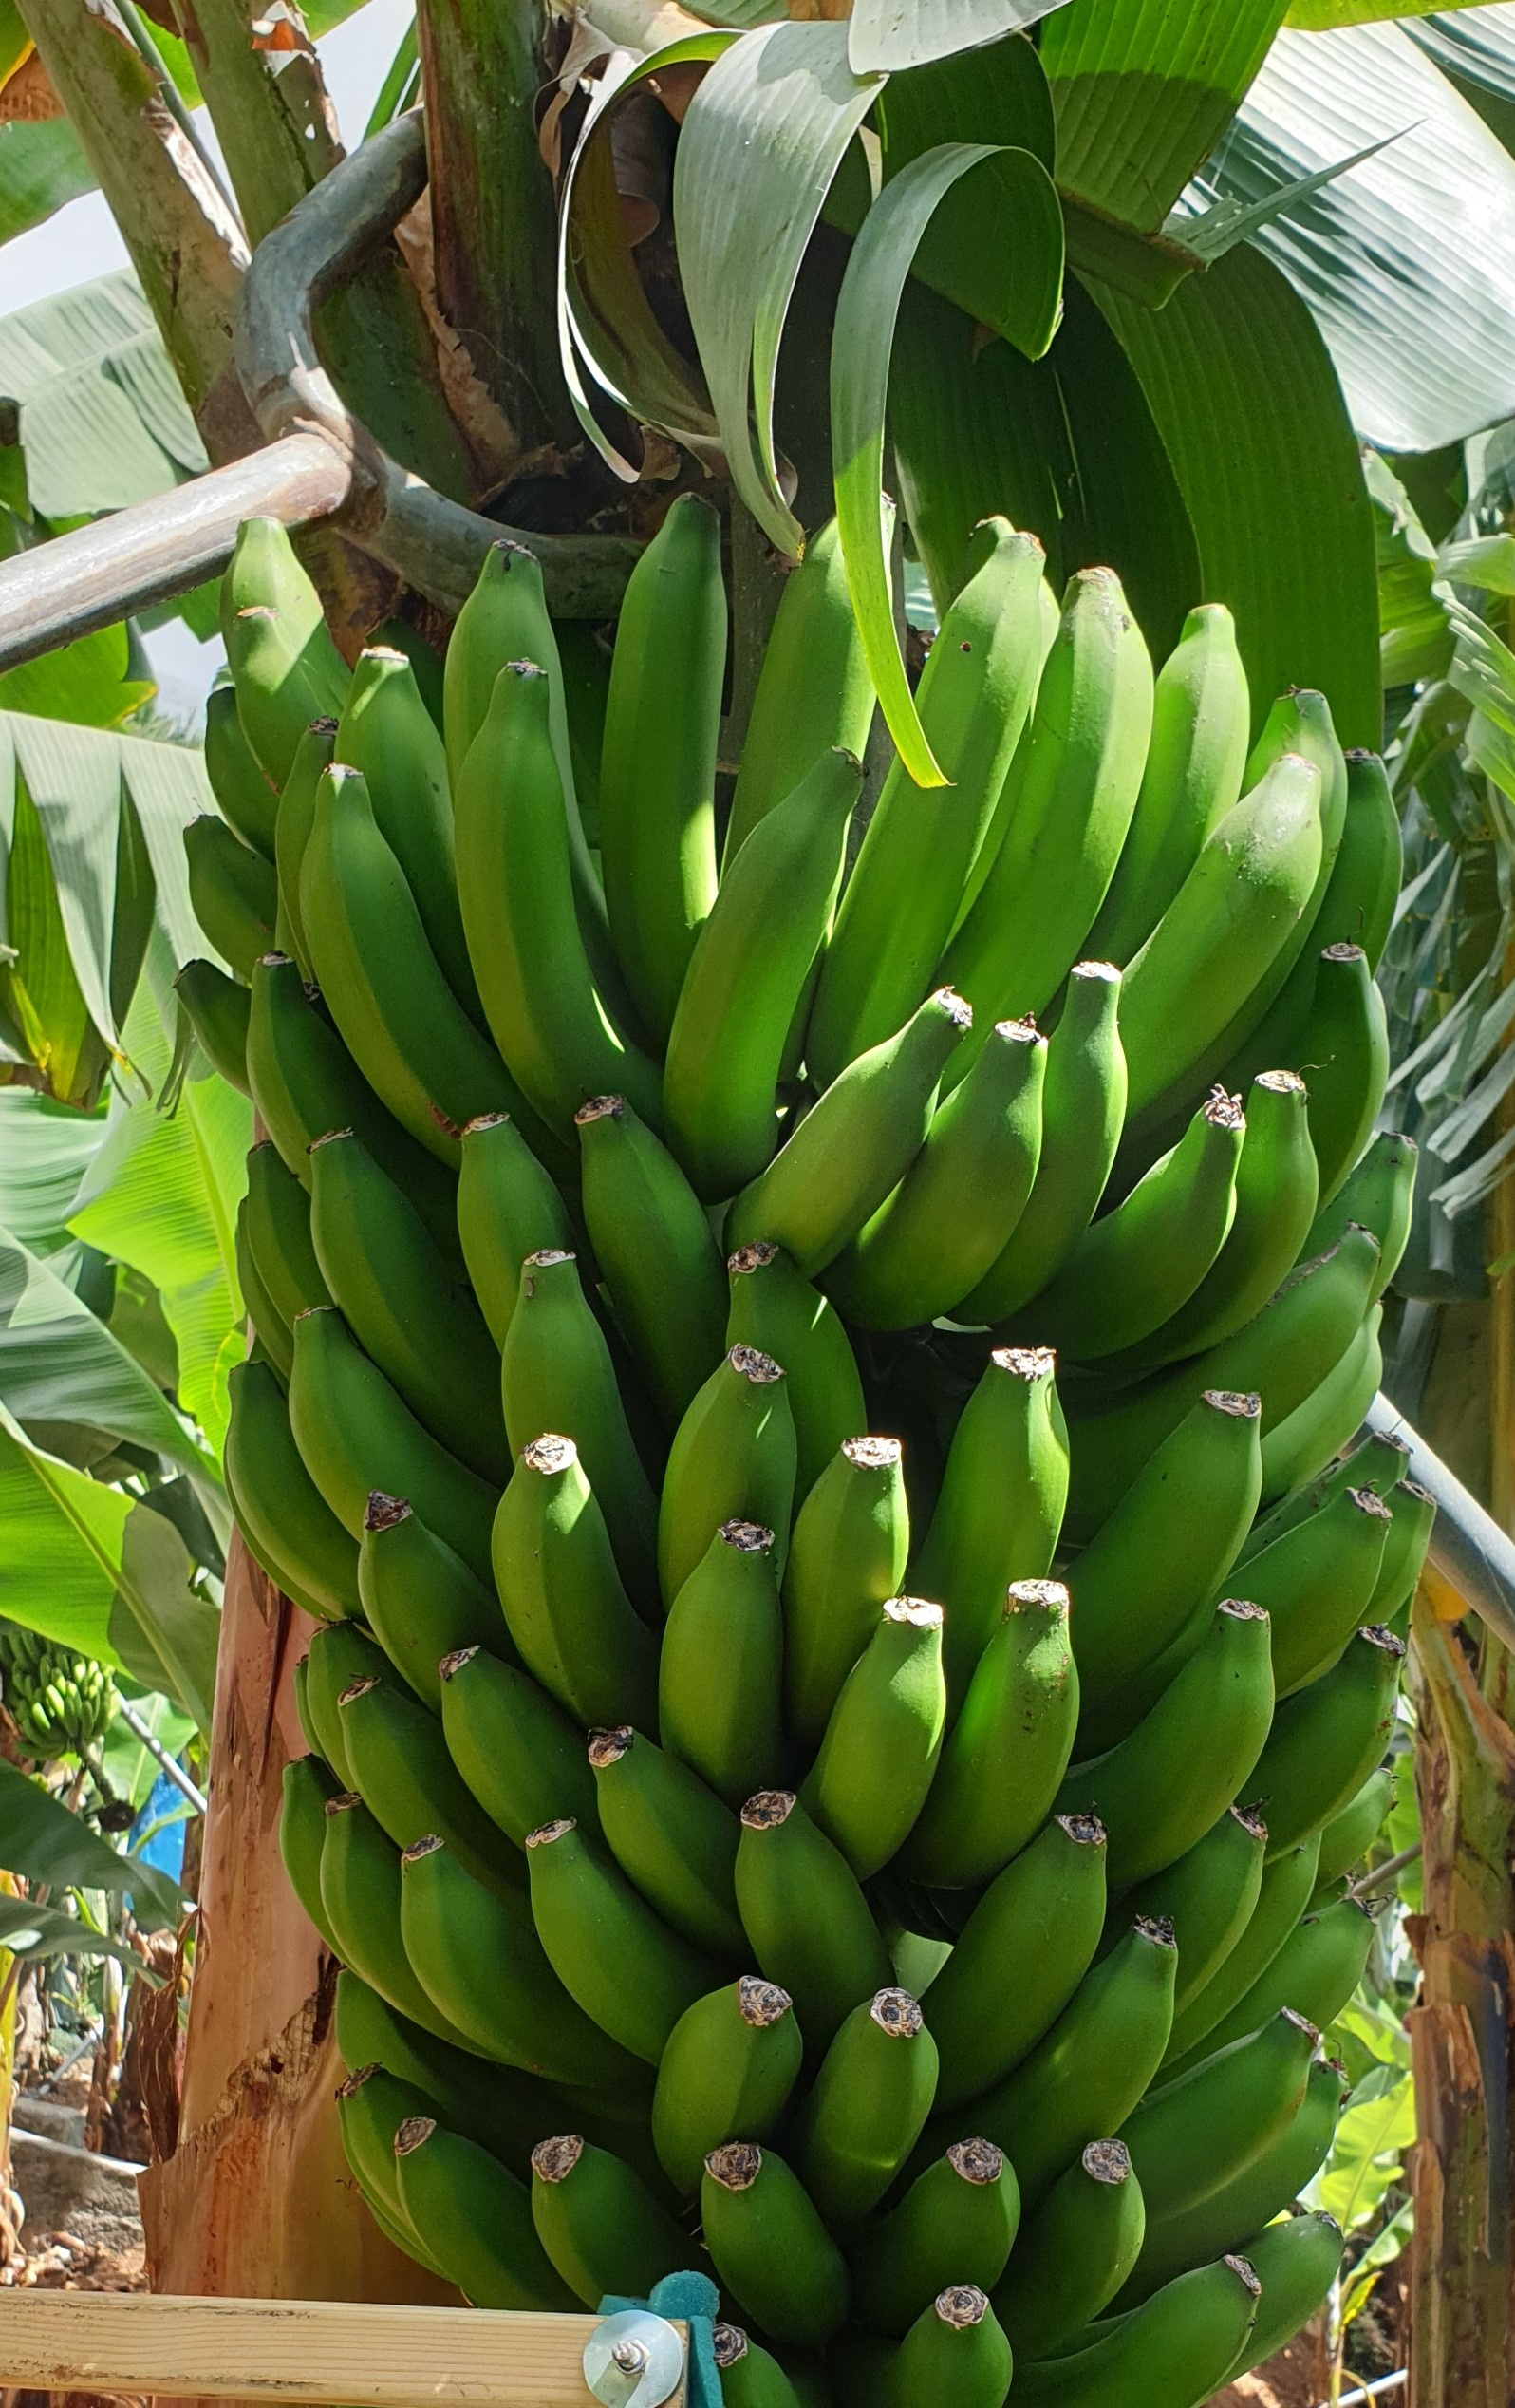
Label: Cut